Catalonia Offensive

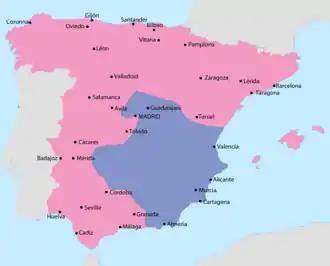
Spain after the conclusion of the Catalonia Offensive. Nationalist Spain is in pink and Republican Spain is in blue.

With the fall of Catalonia, the Republic lost the second largest city of the country, the Catalan war industry and a large part of its army (more than 200,000 soldiers). On 2 February Azaña resigned and on 27 February France and the United Kingdom formally recognized the Francoist government. Further military resistance became impossible and the war was lost for the Republic, despite the fact that 30% of Spain was still under Republican control after the offensive and Prime Minister Juan Negrín insisted that the Republic could continue to resist.